Jonathan Arnold

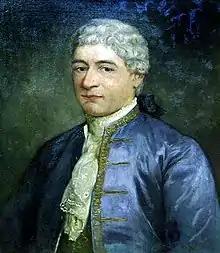
1898 Richard Creifelds portrait based on original miniature

In 1786, Arnold moved to Winchester, New Hampshire, where he continued to practice medicine. He subsequently became proprietor and the first settler of St. Johnsbury, Vermont, and served as St. Johnsbury's first town clerk. While living in Vermont, Arnold also obtained charters for the towns of Bestbury (now Lyndon), Burke, and Billymead (now Sutton).